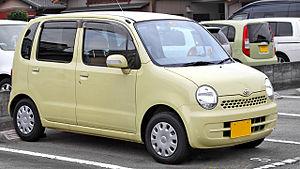
La Daihatsu Move Latte est une k-car faisant partie de la gamme des Daihatsu Move. Elle fut restylée en 2007 et elle n'est vendue qu'au Japon.